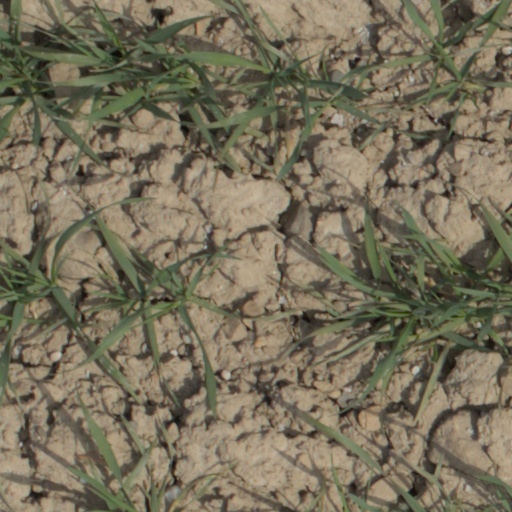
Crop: wheat